The Aquabats

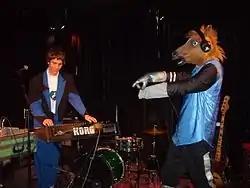
Adam Deibert formed Digital Unicorn as an opening band for an Aquabats tour in 1999, which ultimately evolved into a full-fledged solo project.

During their time in The Aquabats, Deibert and Gray both joined the Long Beach indie pop band Bikeride in 1999 as bassist and guitarist, respectively, recording on three of the band's studio albums, all of which featured James Briggs guest contributions on saxophone and clarinet. Gray left Bikeride in 2002, though Deibert remained a member until lead singer-songwriter Tony Carbone's death from cancer in 2008. Shortly before Carbone's death, The Aquabats hosted a benefit show for Carbone in Pomona, California, where Deibert joined the band onstage during their encores. From 1999 to 2010, Deibert was also active in the two-man electronic project Digital Unicorn, which he had originally created as a last-minute replacement for an opening band who had dropped off a tour with The Aquabats. Digital Unicorn eventually progressed into a solo endeavor, culminating in the studio album "Theirs Travel Began and Loaded the Dream", which was released on Horchata Records in 2001.